Elizabeth (film)

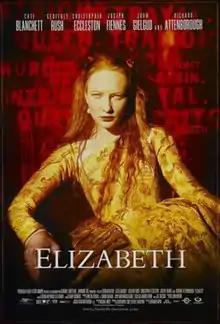
Theatrical release poster

Elizabeth is a 1998 British biographical historical drama film directed by Shekhar Kapur and written by Michael Hirst. It stars Cate Blanchett as the titular Elizabeth I of England, with Geoffrey Rush, Christopher Eccleston, Joseph Fiennes, John Gielgud, and Richard Attenborough in supporting roles. The film is based on the early years of Elizabeth's reign, where she is elevated to the throne after the death of her half-sister Mary I, who had imprisoned her. As she establishes herself on the throne, she faces plots and threats to take her down.